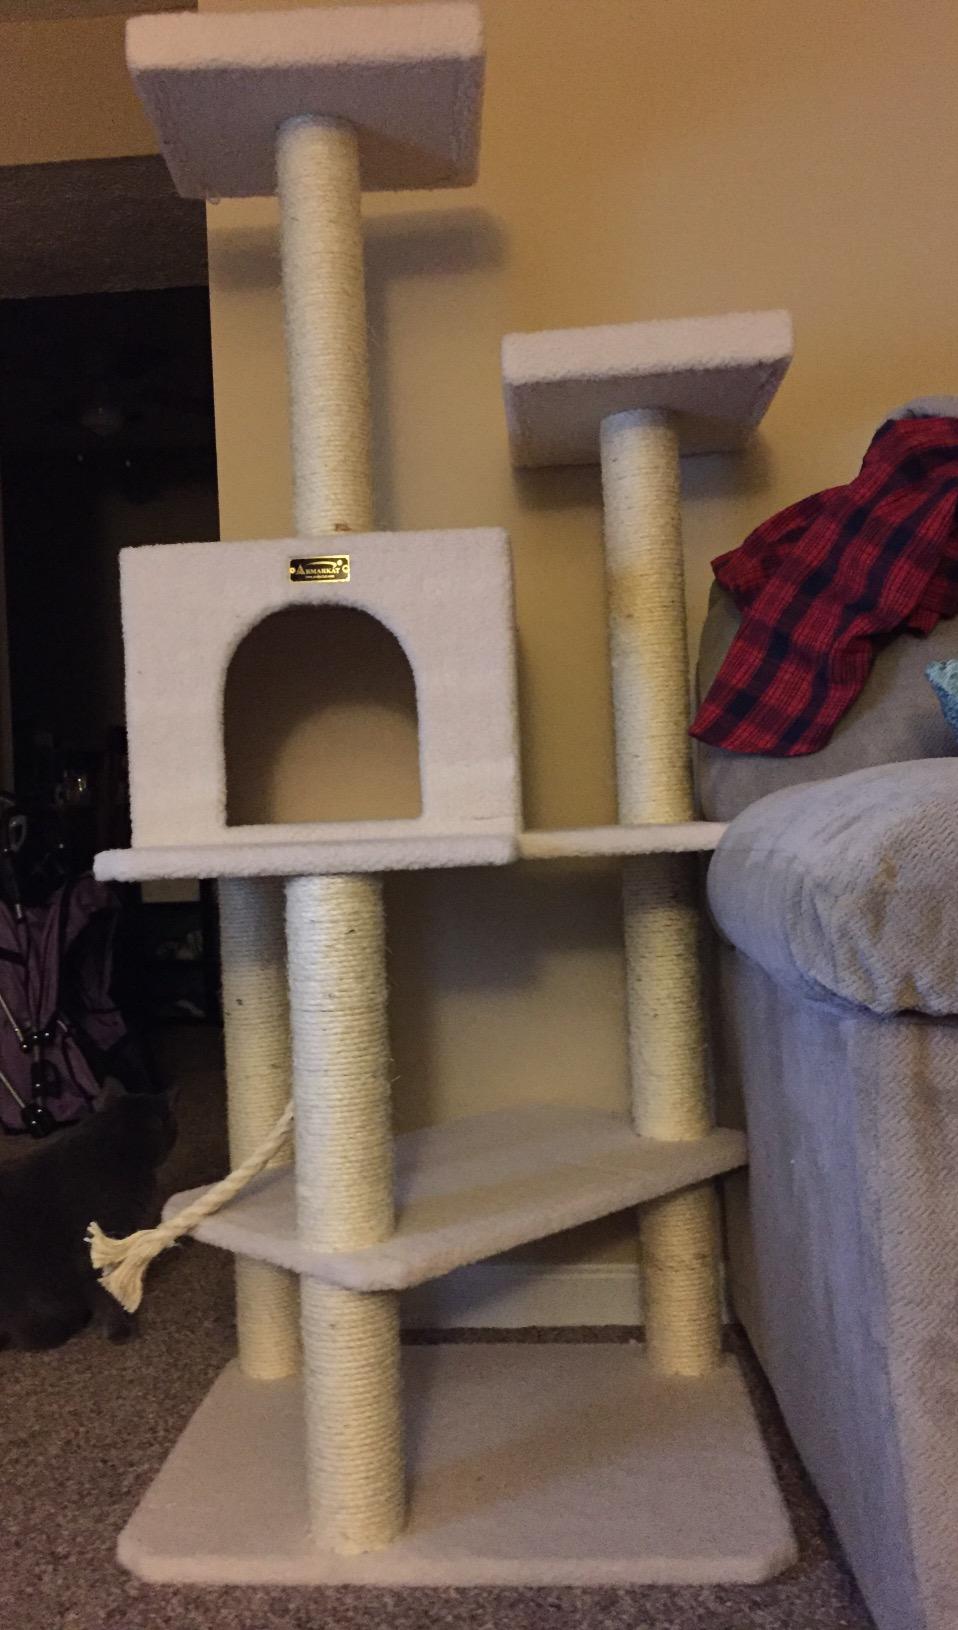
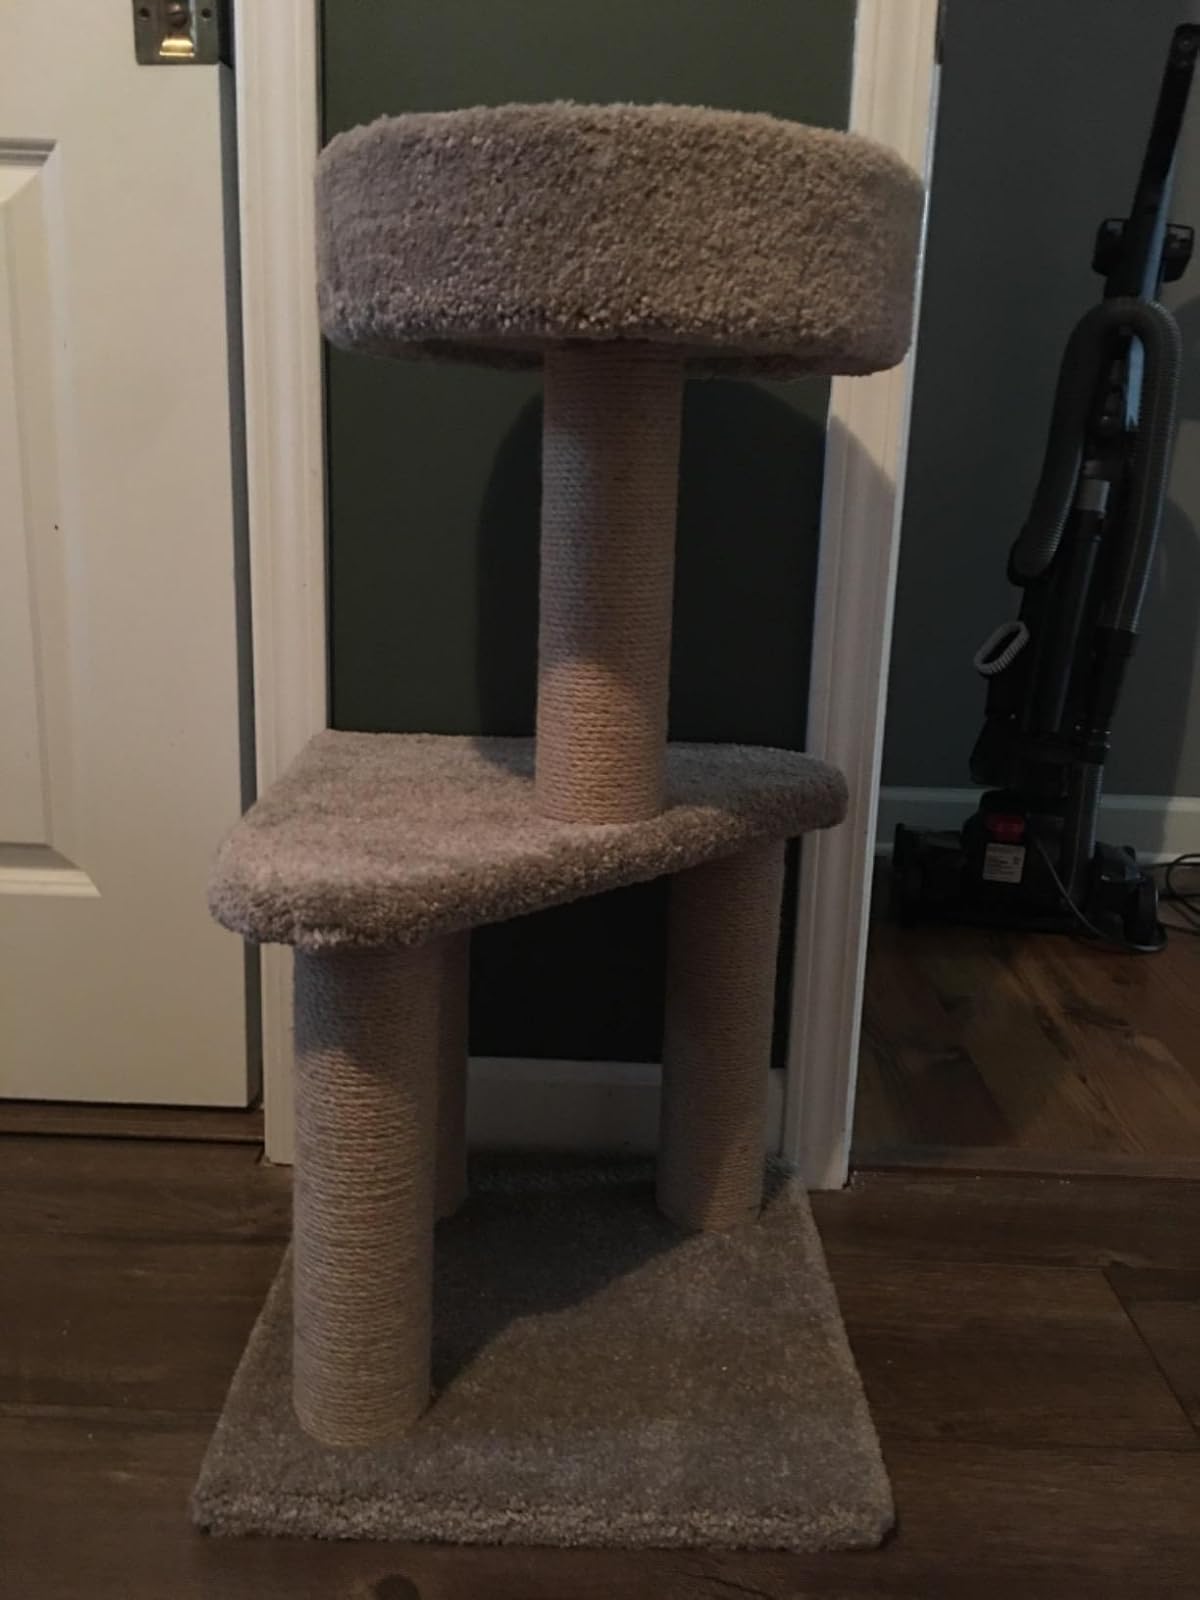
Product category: items_cat tree
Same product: no